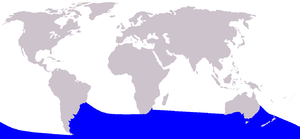
Arnouxs næbhval
Hvalens udbredelse
Arnouxs næbhval er en art i familien af næbhvaler i underordenen af tandhvaler. Dyret bliver 7,8-9,7 m langt og vejer 7-10 t. Det ligner Bairds næbhval så meget, at nogle forskere mener de tilhører samme art. De lever dog to forskellige steder. Arnouxs næbhval lever i de antarktiske områder, mens Bairds næbhval lever i det nordlige stillehav. Arnouxs næbhval er formentlig også mindre end Bairds næbhval.